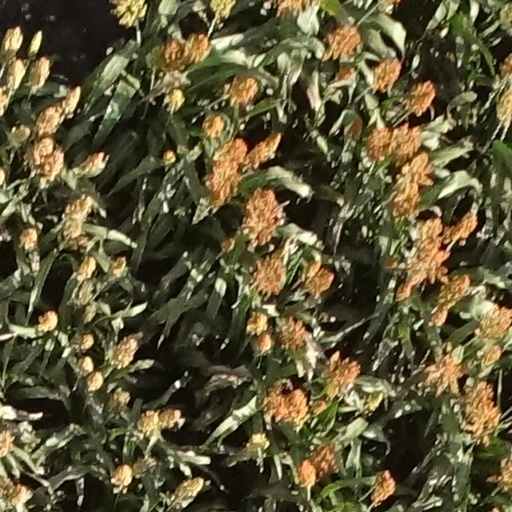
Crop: sorghum